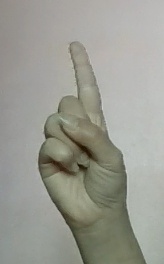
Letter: bb